Caesar's Hour

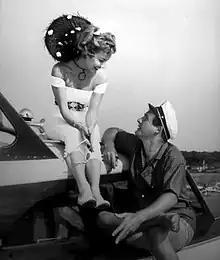
Janet Blair and Sid Caesar (1956)

Caesar's Hour is a live, hour-long American sketch-comedy television program that aired on NBC from 1954 until 1957. The program starred, among others, Sid Caesar, Nanette Fabray, Carl Reiner, Howard Morris, Janet Blair, and Milt Kamen, and featured a number of cameo roles by famous entertainers such as Joan Crawford and Peggy Lee.